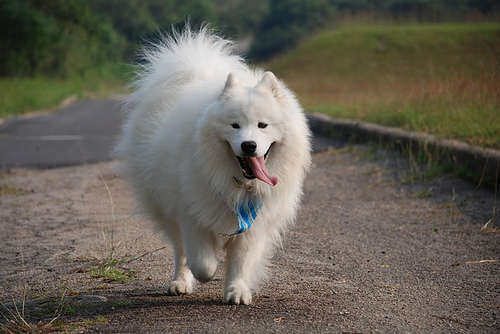
Breed: samoyed